Diana, Princess of Wales

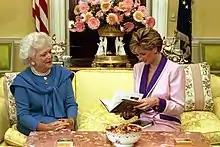
With Barbara Bush in the Yellow Oval Room, 1990

In February 1984, Diana was the patron of London City Ballet when she travelled to Norway on her own to attend a performance organised by the company. In April 1985, Charles and Diana visited Italy, and were later joined by their sons. They met with President Alessandro Pertini. Their visit to the Holy See included a private audience with Pope John Paul II. In autumn 1985, they returned to Australia, and their tour was well received by the public and the media, who referred to Diana as "Di-amond Princess" and the "Jewel in the Crown". In November 1985, the couple visited the United States, meeting Ronald and Nancy Reagan at the White House. Diana had a busy year in 1986 as she and Charles toured Japan, Spain, and Canada. In Canada, they visited Expo 86, where Diana fainted in the California Pavilion. In November 1986, she went on a six-day tour to Oman, Qatar, Bahrain and Saudi Arabia, where she met King Fahd of Saudi Arabia and Sultan Qaboos of Oman.